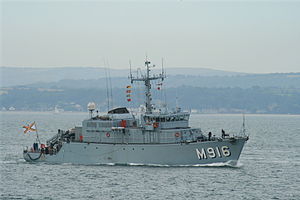
Tripartite-klassen / Skibe i klassen
Tripartite-klassen er en type minerydningsfartøjer/minestrygere, og er udviklet og brugt af Belgien, Frankrig, Holland og er desuden solgt til Pakistan, Indonesien, Letland og Bulgarien.